Human Rights City

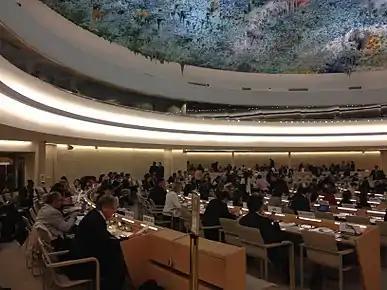
In 2015, the Human Rights Council adopted the A/HRC/30/49 Report "Role of local governments in the promotion and the protection of Human Rights". In the picture, Patrick Braouezec addresses the Council as co-chair of the UCLG Committee on Social Inclusion, Participatory Democracy and Human Rights

A Human Rights City is a municipality that engages with human rights. There are other definitions of human rights city available which are more specific and look at the human rights city from a particular angle. One says that a Human Rights City is a municipality that refers explicitly to the Universal Declaration of Human Rights and other international human rights standards and/or law in their policies, statements, and programs. Another definition states that a Human Rights City is 'a city which is organised around norms and principles of human rights'. This sociological definition emphasises the Human Rights City as a process to which to a varying degree a variety of agents contribute: from activists, experts and academics to international organisations, state governments, and local authorities and officials. Also, this definition does not qualify human rights as international, based on the fact that cities sometimes articulate human rights in their own charters in ways that have no formal or immediate recognition in international law, and may anticipate their appropriation by international bodies and incorporation into international law. The author claims that this definition captures better the different ways in which cities engage with human rights and participate in their co-production, not simply as receivers but also agents of human rights.